British Rail Class 423

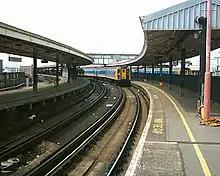
Old meets new: A Class 423 next to a Class 444 at Portsmouth Harbour.

Following withdrawal from normal service, several vehicles have seen further use in departmental service.